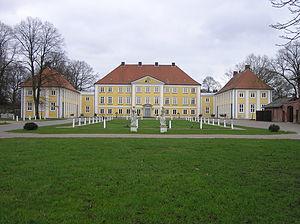
Le château de Wotersen est un château classique du Schleswig-Holstein. Il a appartenu pendant trois cents ans à la famille Bernstorff qui joua un rôle de premier plan dans le gouvernement du Hanovre et du royaume du Danemark. Ses terres constituent l'une des exploitations agricoles les plus importantes du Schleswig-Holstein. Elles se trouvent dans la commune de Roseburg.